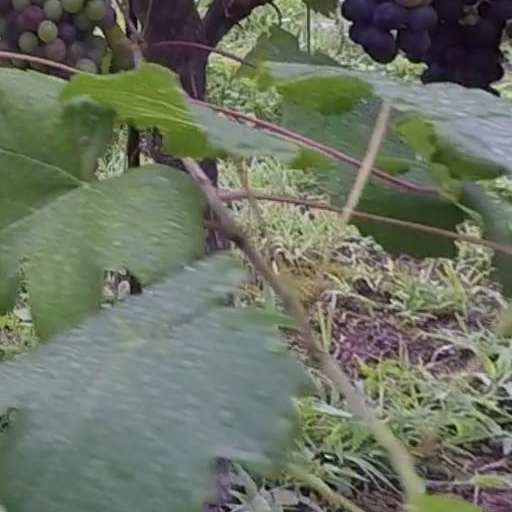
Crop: grape